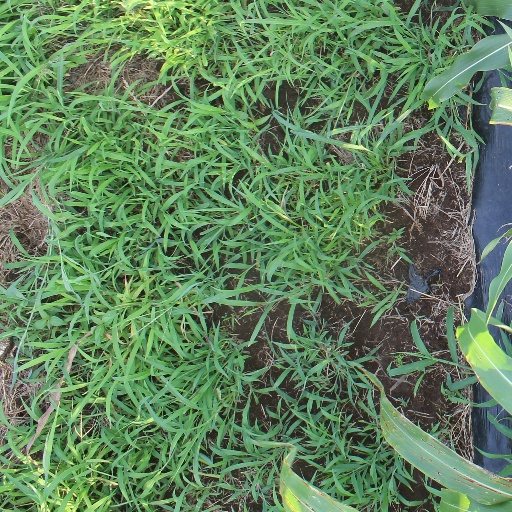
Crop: sorghum